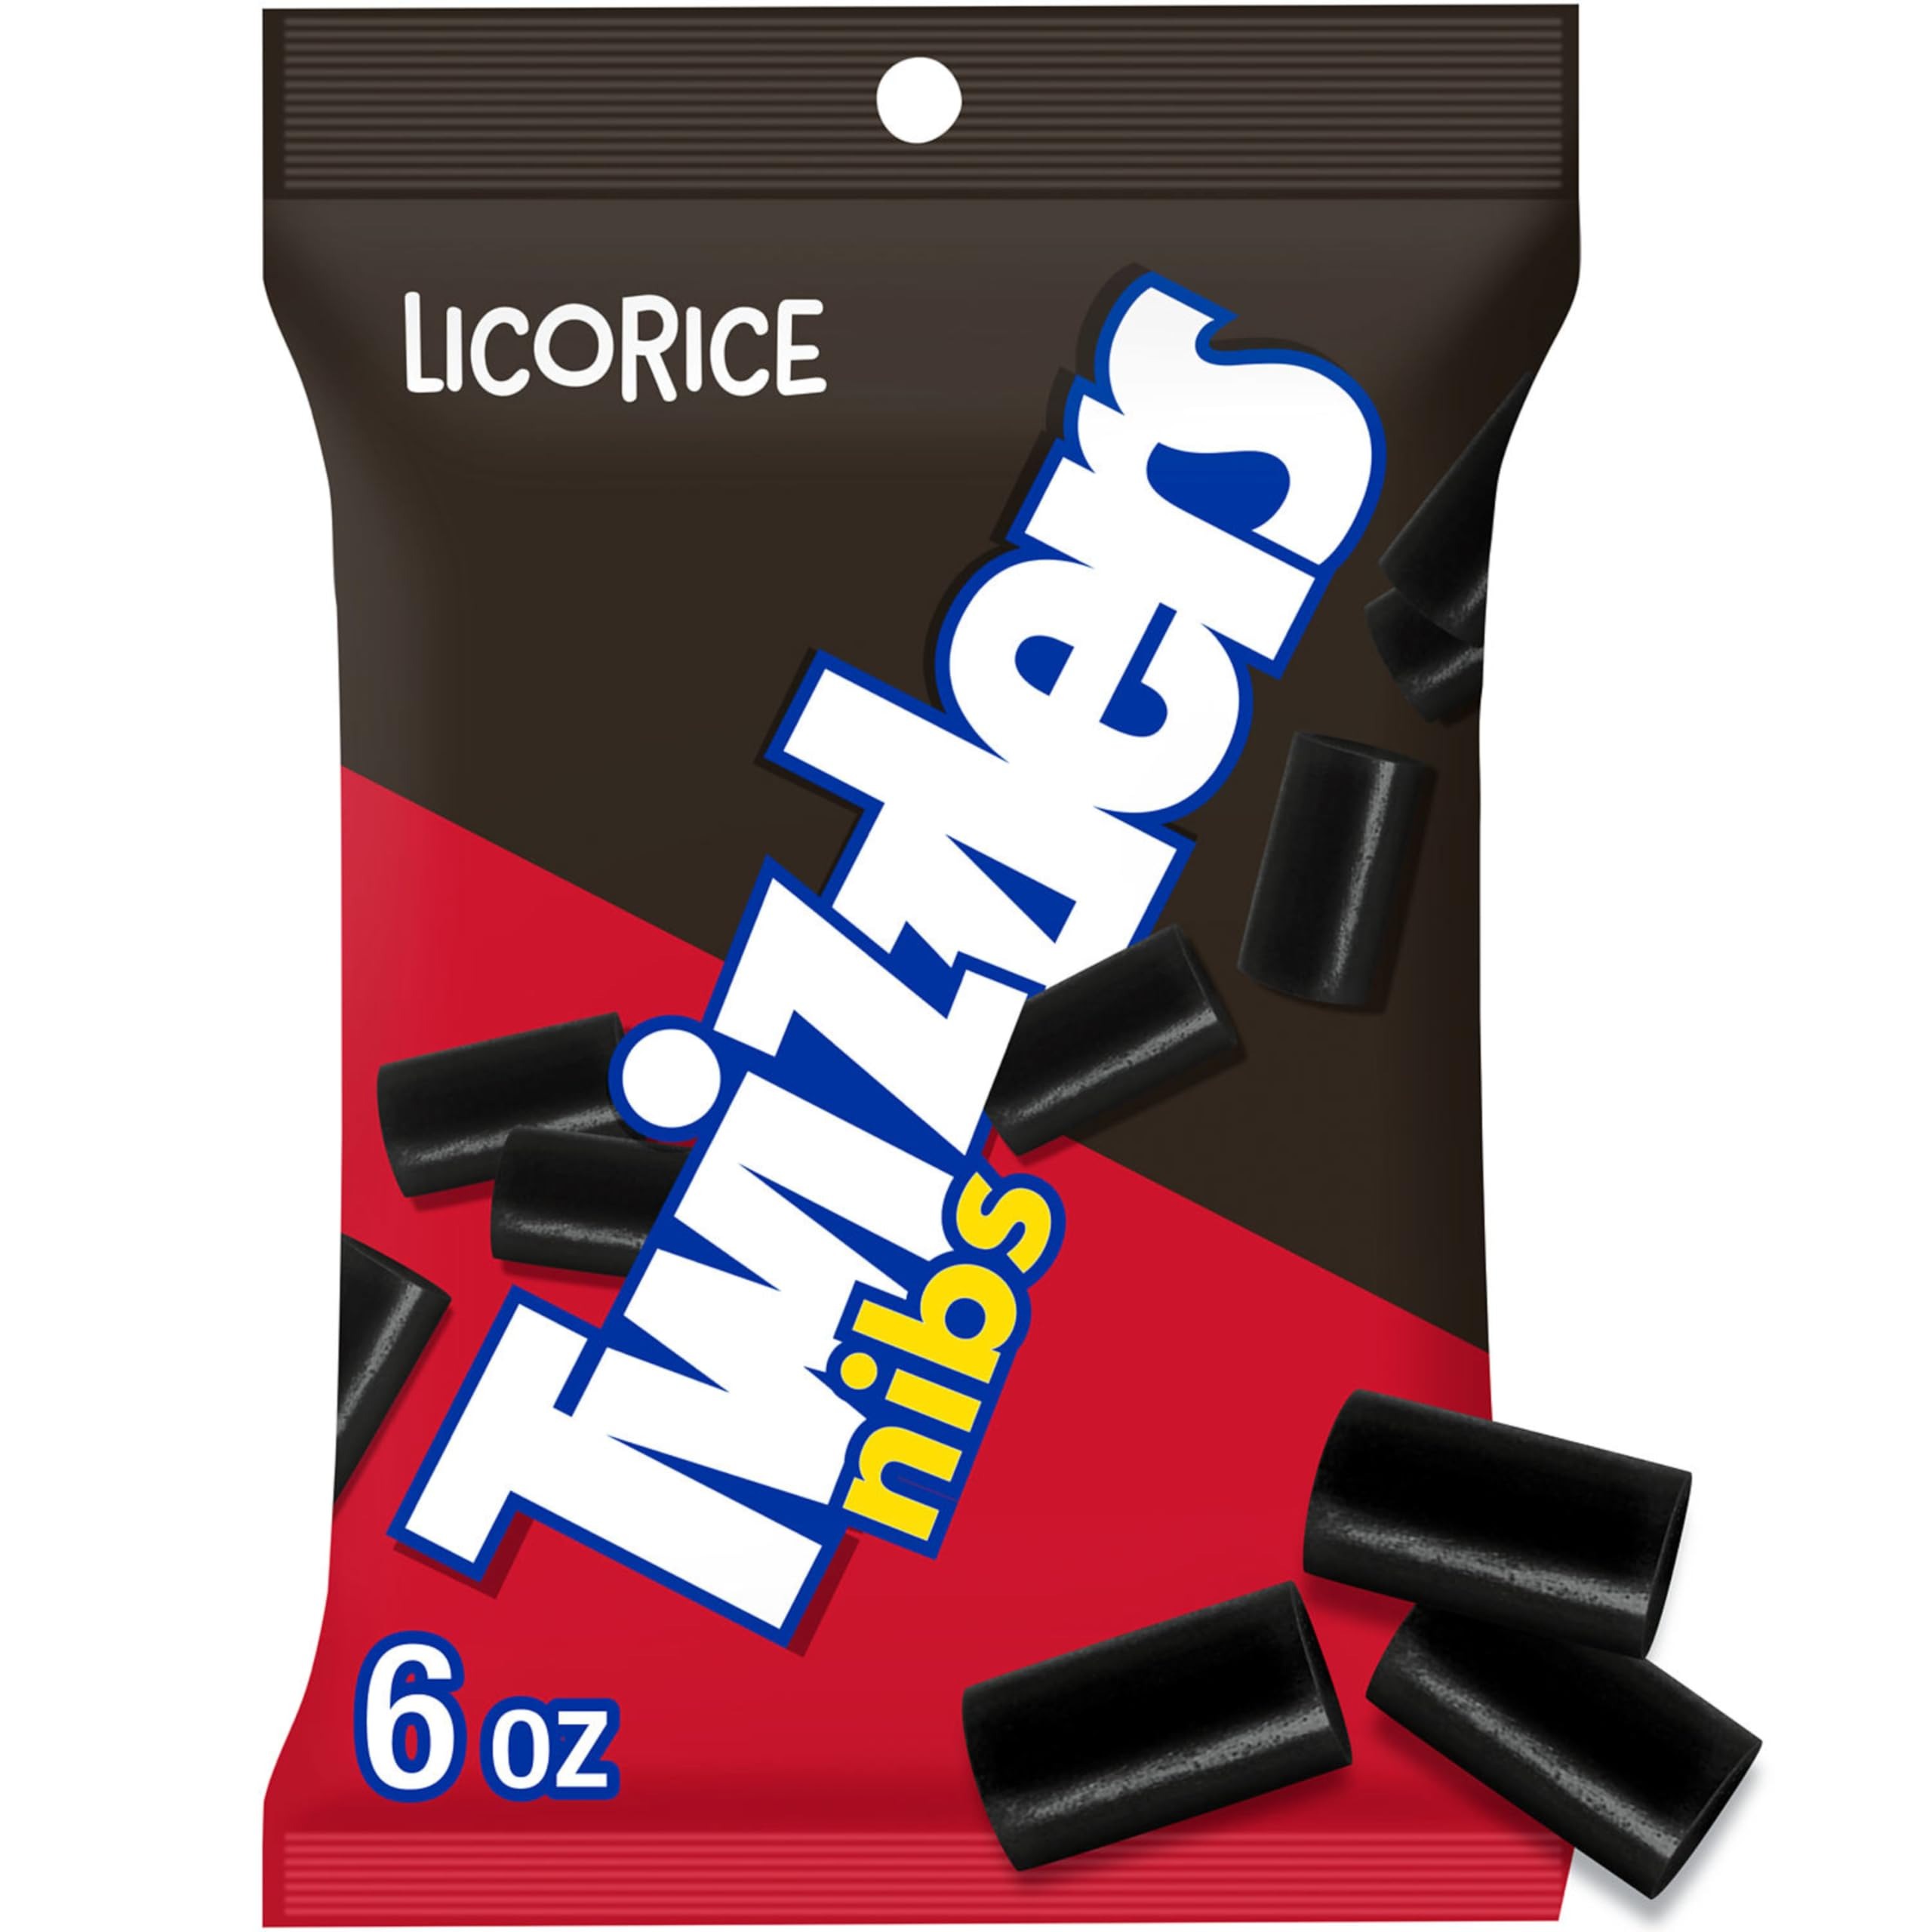
Item Name: TWIZZLERS NIBS Licorice Candy Bags, 6 oz (12 Count)
Bullet Point 1: Contains twelve (12) 6-ounce bags of TWIZZLERS NIBS Licorice Flavored Chewy Candy in a bulk case
Bullet Point 2: Fun bite-sized licorice-flavored sweets to fill lunch boxes, take on a picnic or keep in the pantry
Bullet Point 3: Bulk, kosher-certified, low-fat chewy unwrapped TWIZZLERS NIBS candy inside 12 bags for fundraising events and concession stands
Bullet Point 4: Use TWIZZLERS candy for filling birthday and retirement party dessert tables or bridal and baby shower candy dishes
Bullet Point 5: Bite-sized TWIZZLERS NIBS candies full of licorice flavor as the perfect Halloween, Christmas, Valentine's Day or Easter candy
Value: 72.0
Unit: Ounce

Price: 4